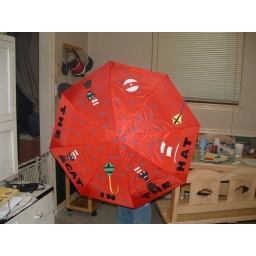
matthews cat in the hat project (2)